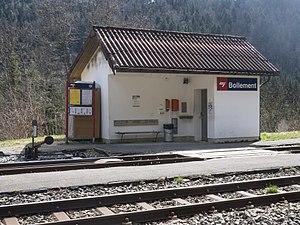
Bollement, gare CJ, Saint-Brais, Jura, Suisse